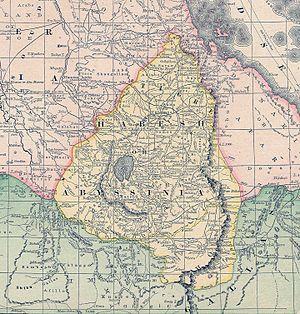
La Corne de l'Afrique, et en particulier le territoire de l'actuelle Éthiopie, se trouve au cœur de l'histoire de l'humanité. On y trouve les restes de certains des plus anciens hominidés connus mais également les plus anciennes traces de l'homo sapiens moderne, après le Maroc depuis mai 2017 - Djebel Irhoud, 300 000 ans.